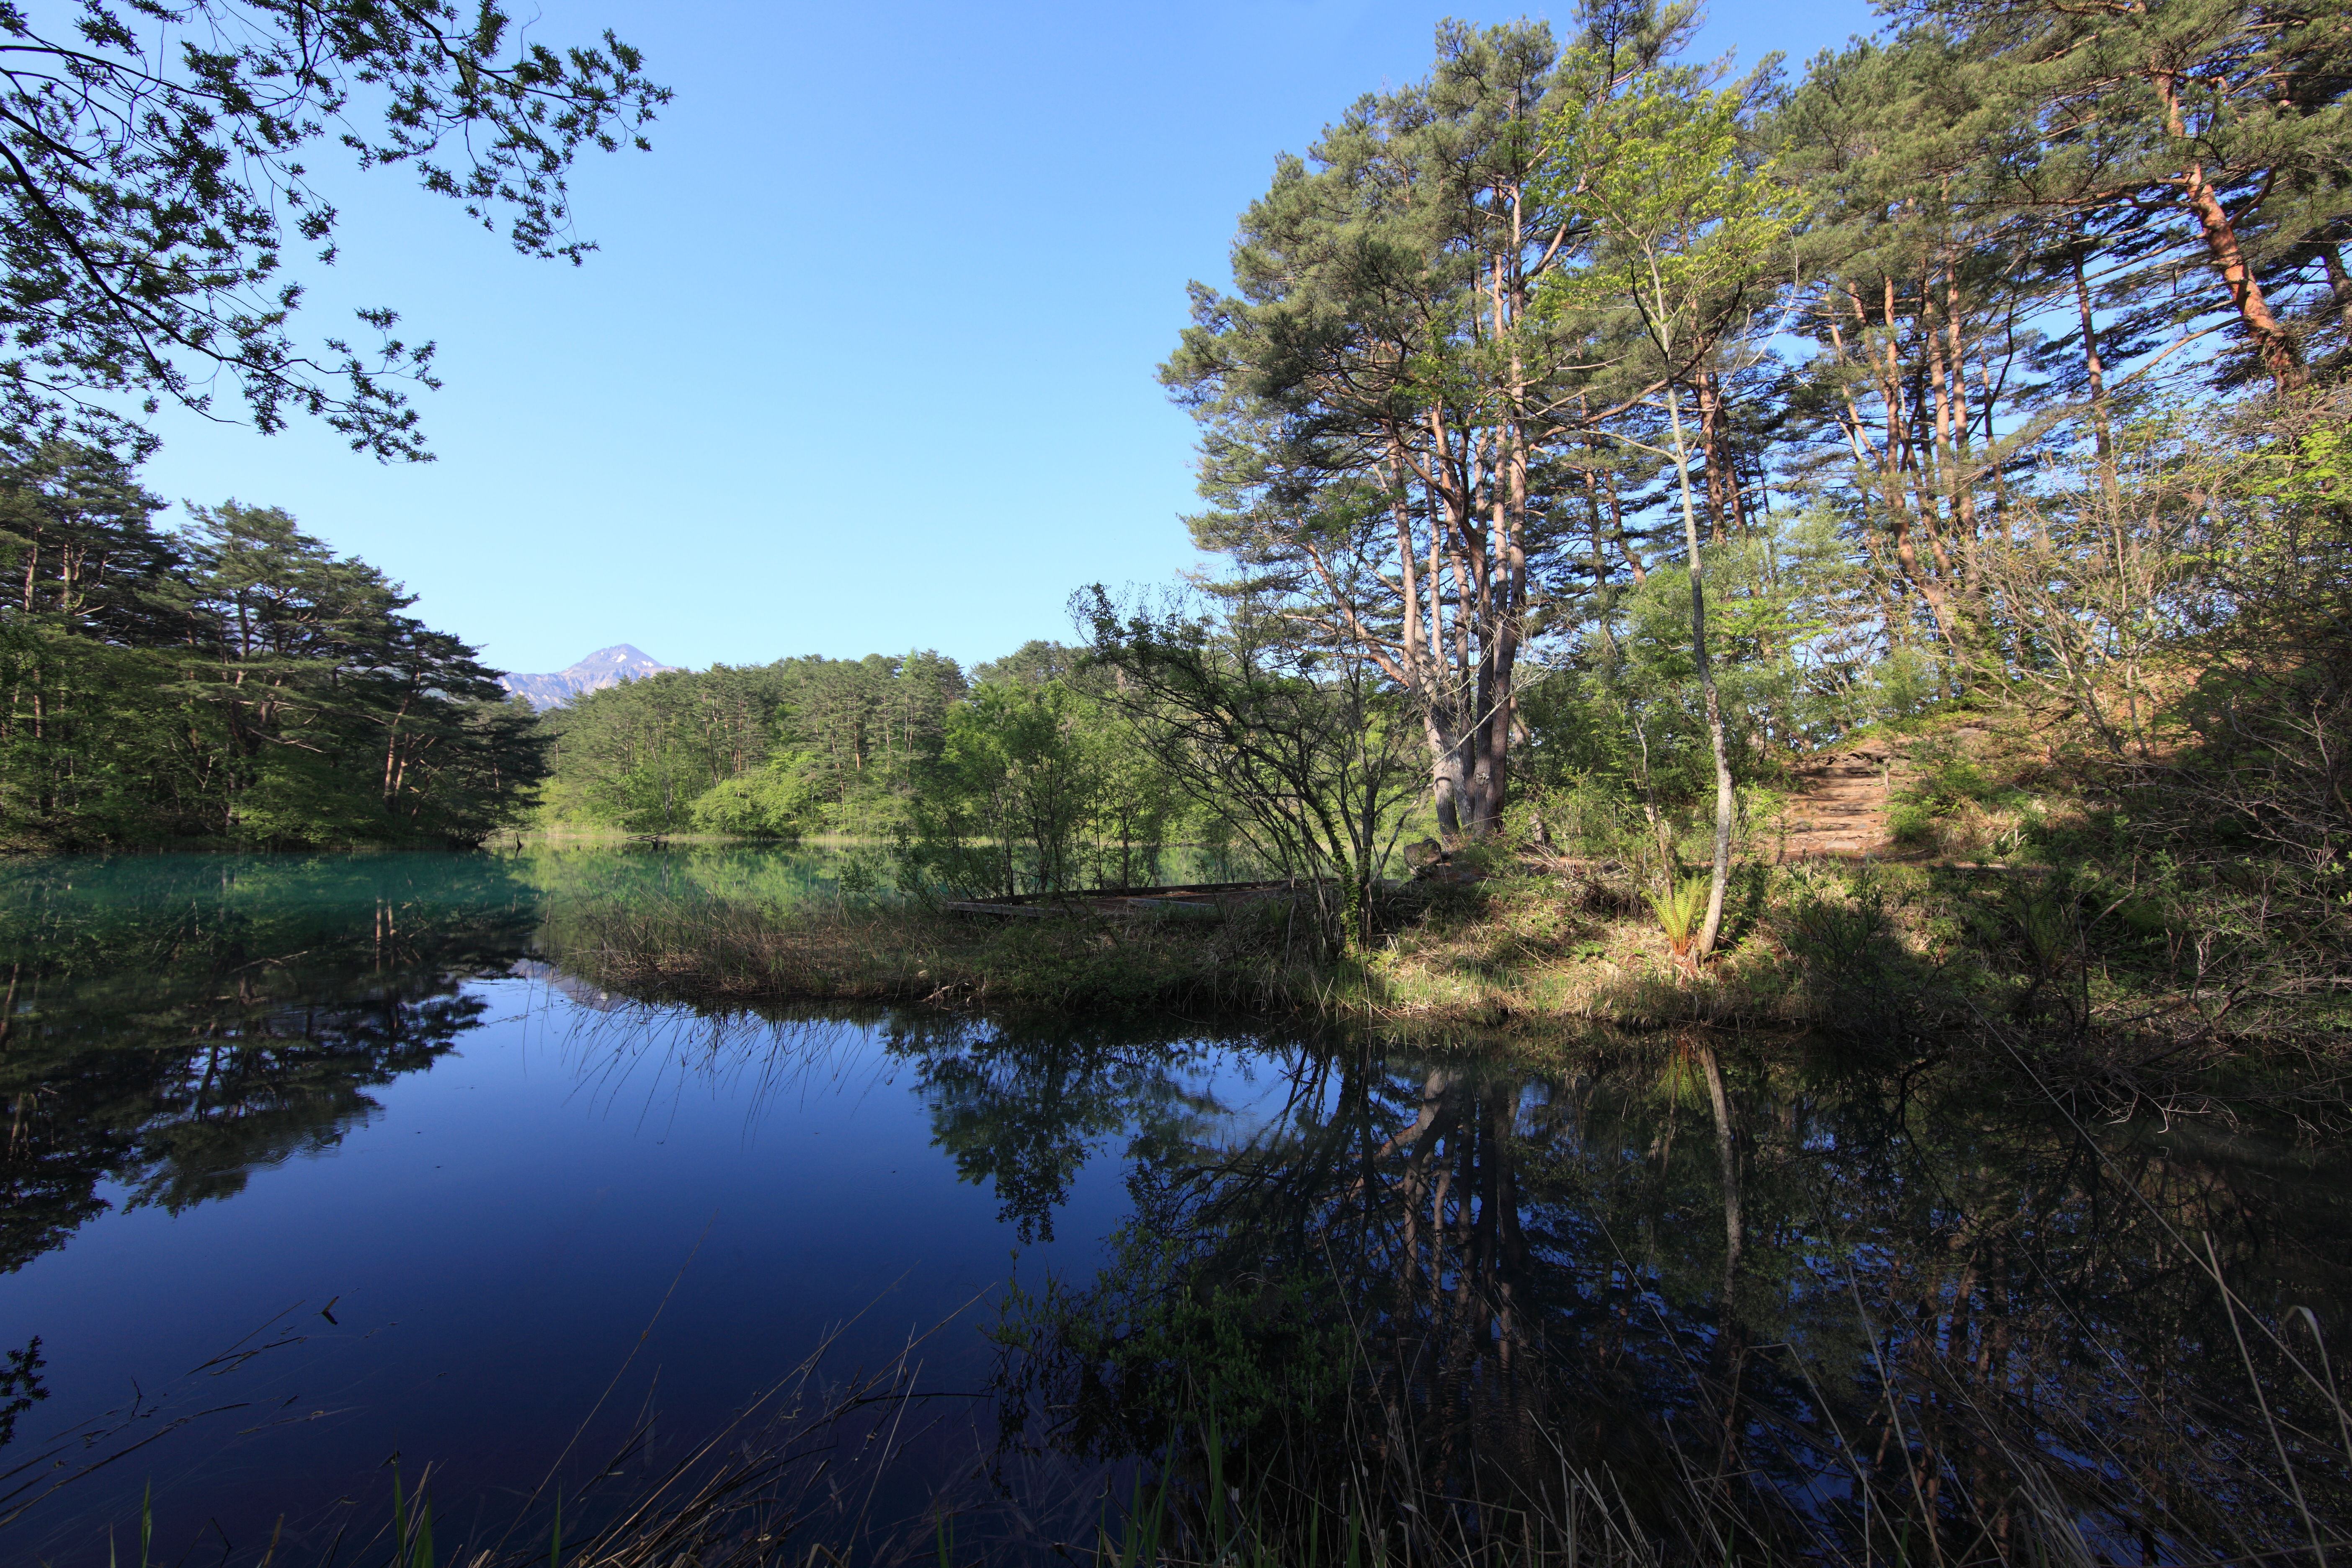
landscape, tree, water, nature, forest, swamp, wilderness, mountain, trail, leaf, lake, river, pond, stream, reflection, high, autumn, reservoir, body of water, cool image, 5d, hires, woodland, habitat, i, loch, markii, ecosystem, hi, res, resolution, fukushima, goshikinuma, yamagun, woody plant